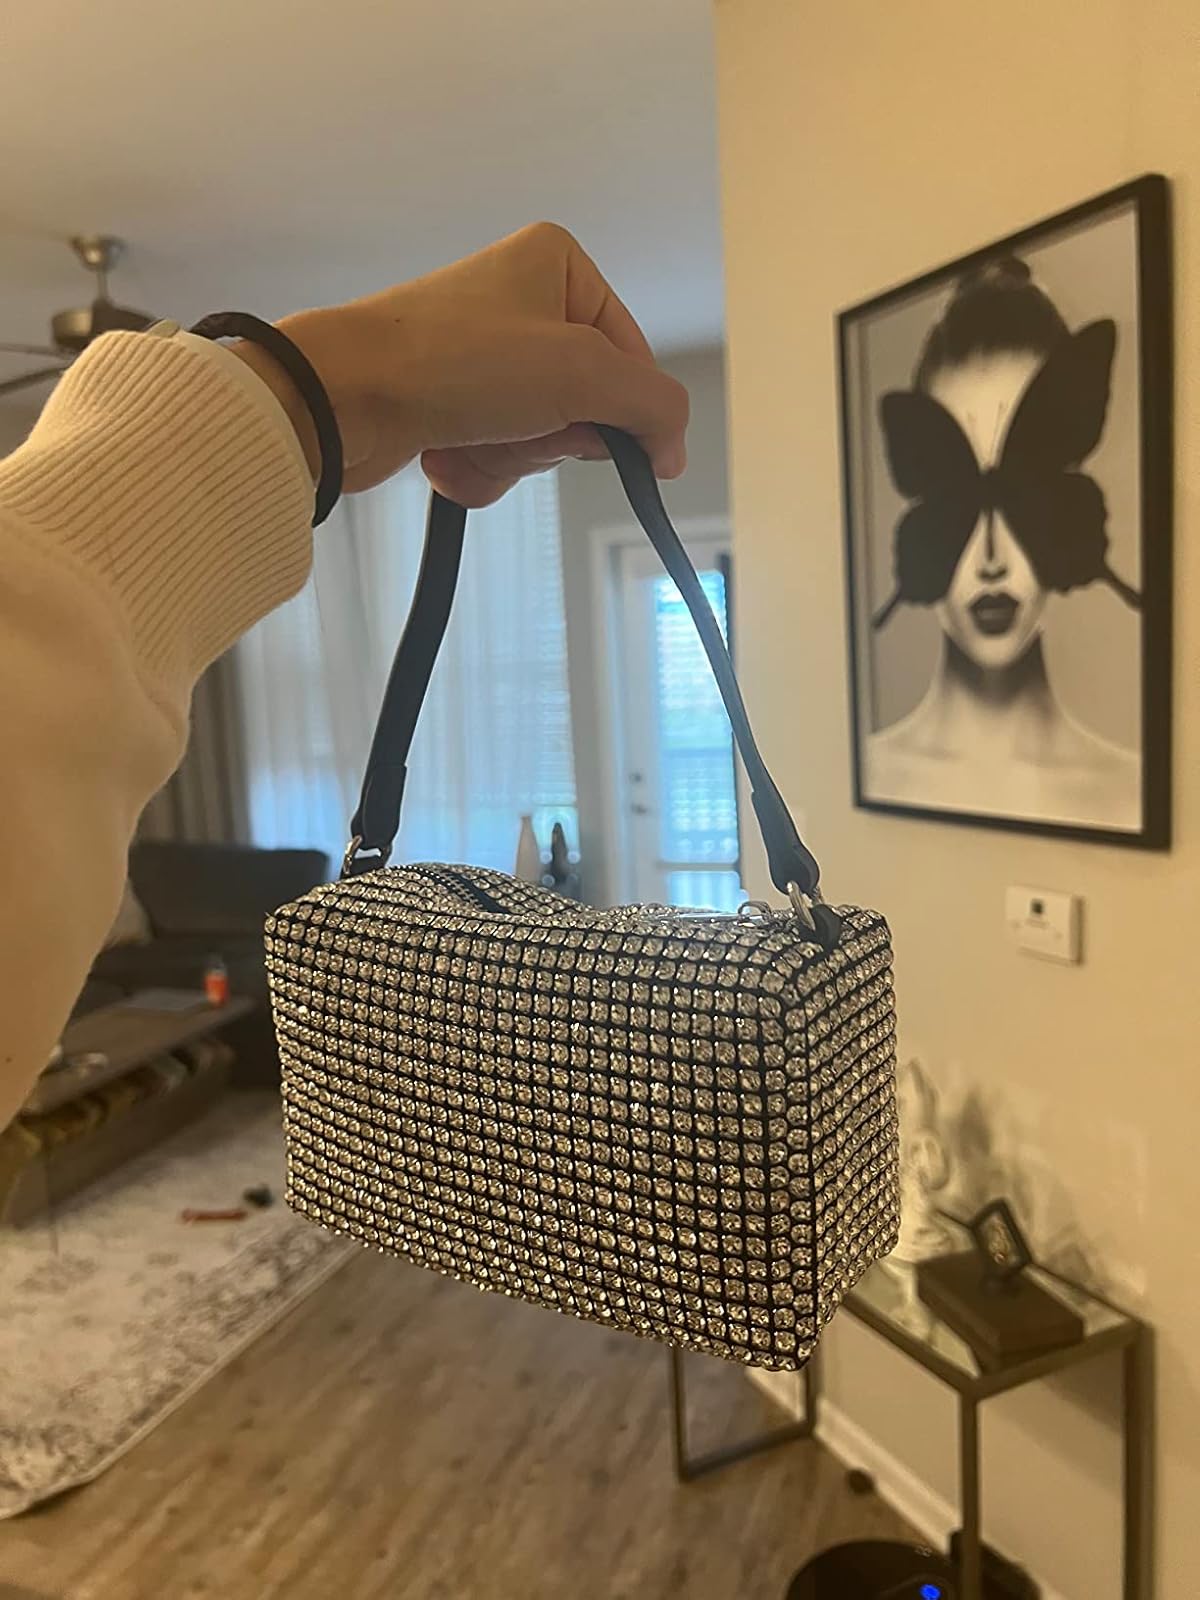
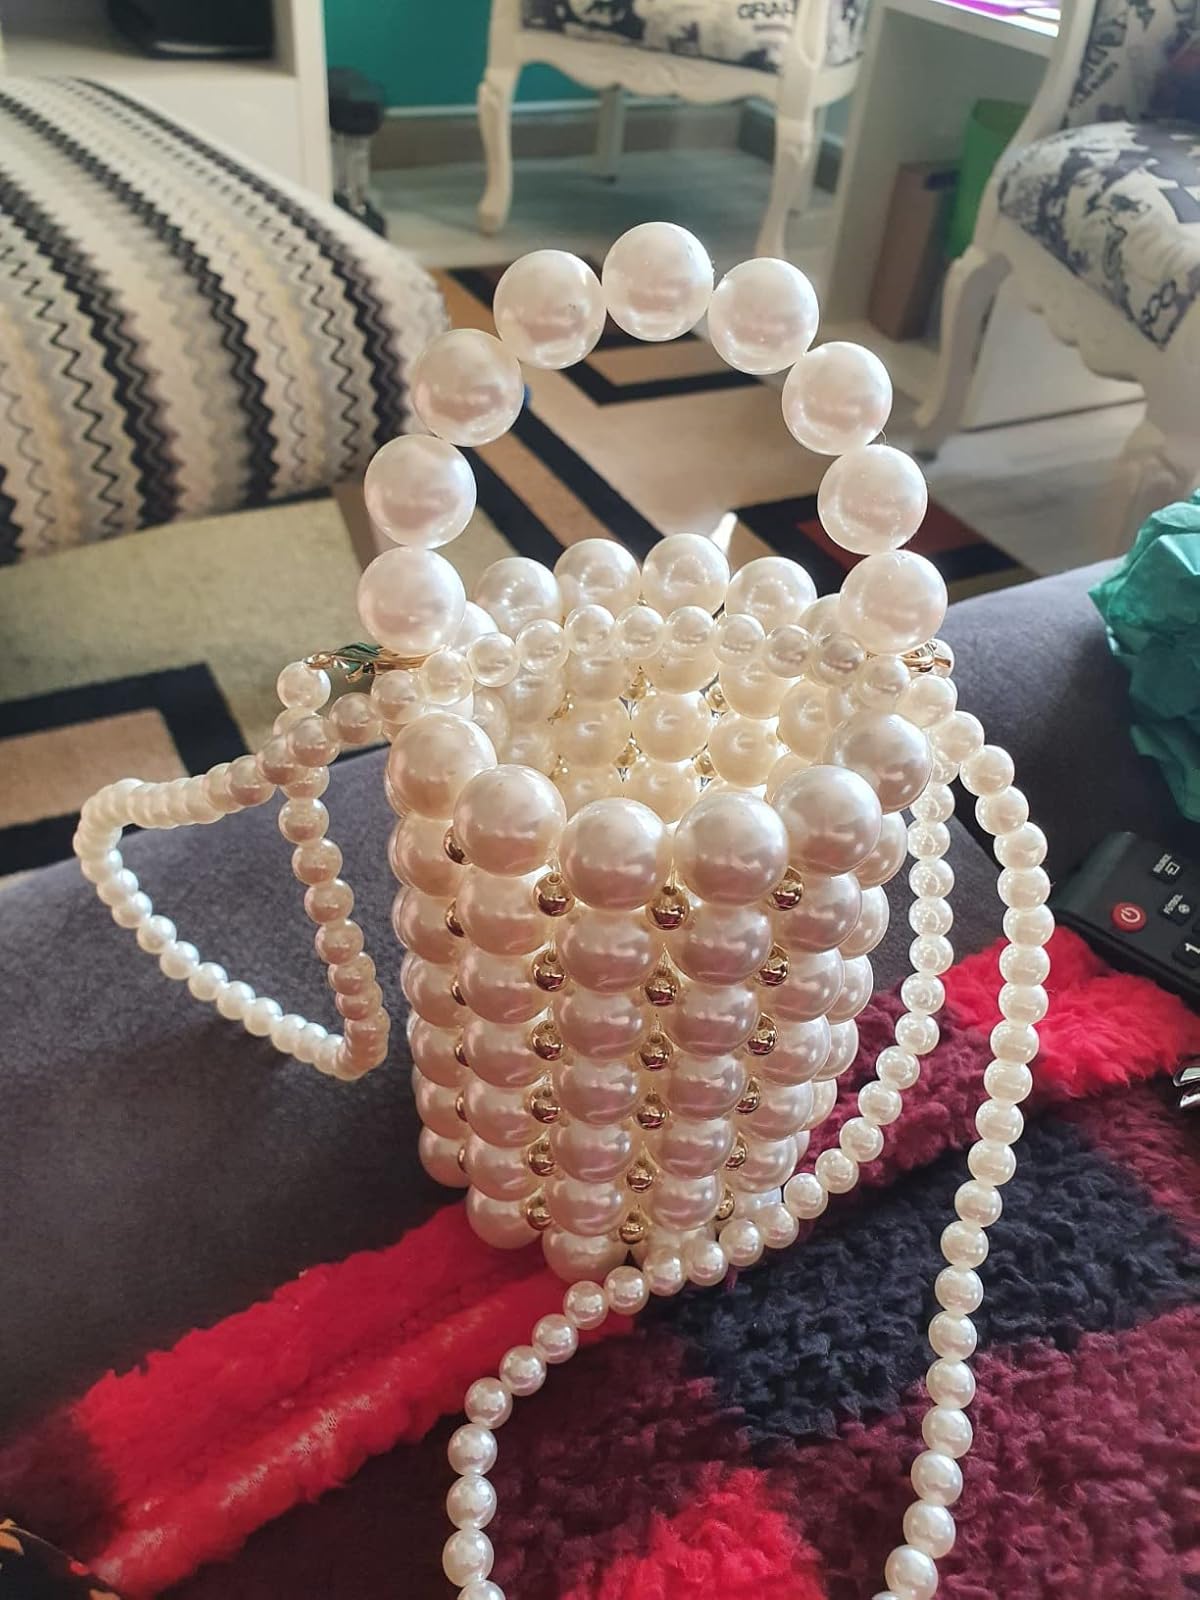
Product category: accessories_handbag
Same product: no